Crash Landing (1999 film)

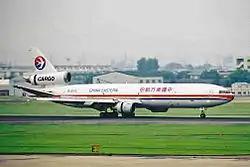
The aircraft in question, registered as B-2173.

The film is inspired by the first emergency landing in China. On September 10, 1998, China Eastern Flight 586, a McDonnell-Douglas MD-11, flying from Shanghai Hongqiao International Airport to Beijing Capital International Airport, suffered a nose gear failure after take-off. The aircraft landed back in Shanghai with the nose gear up on a foamed runway.